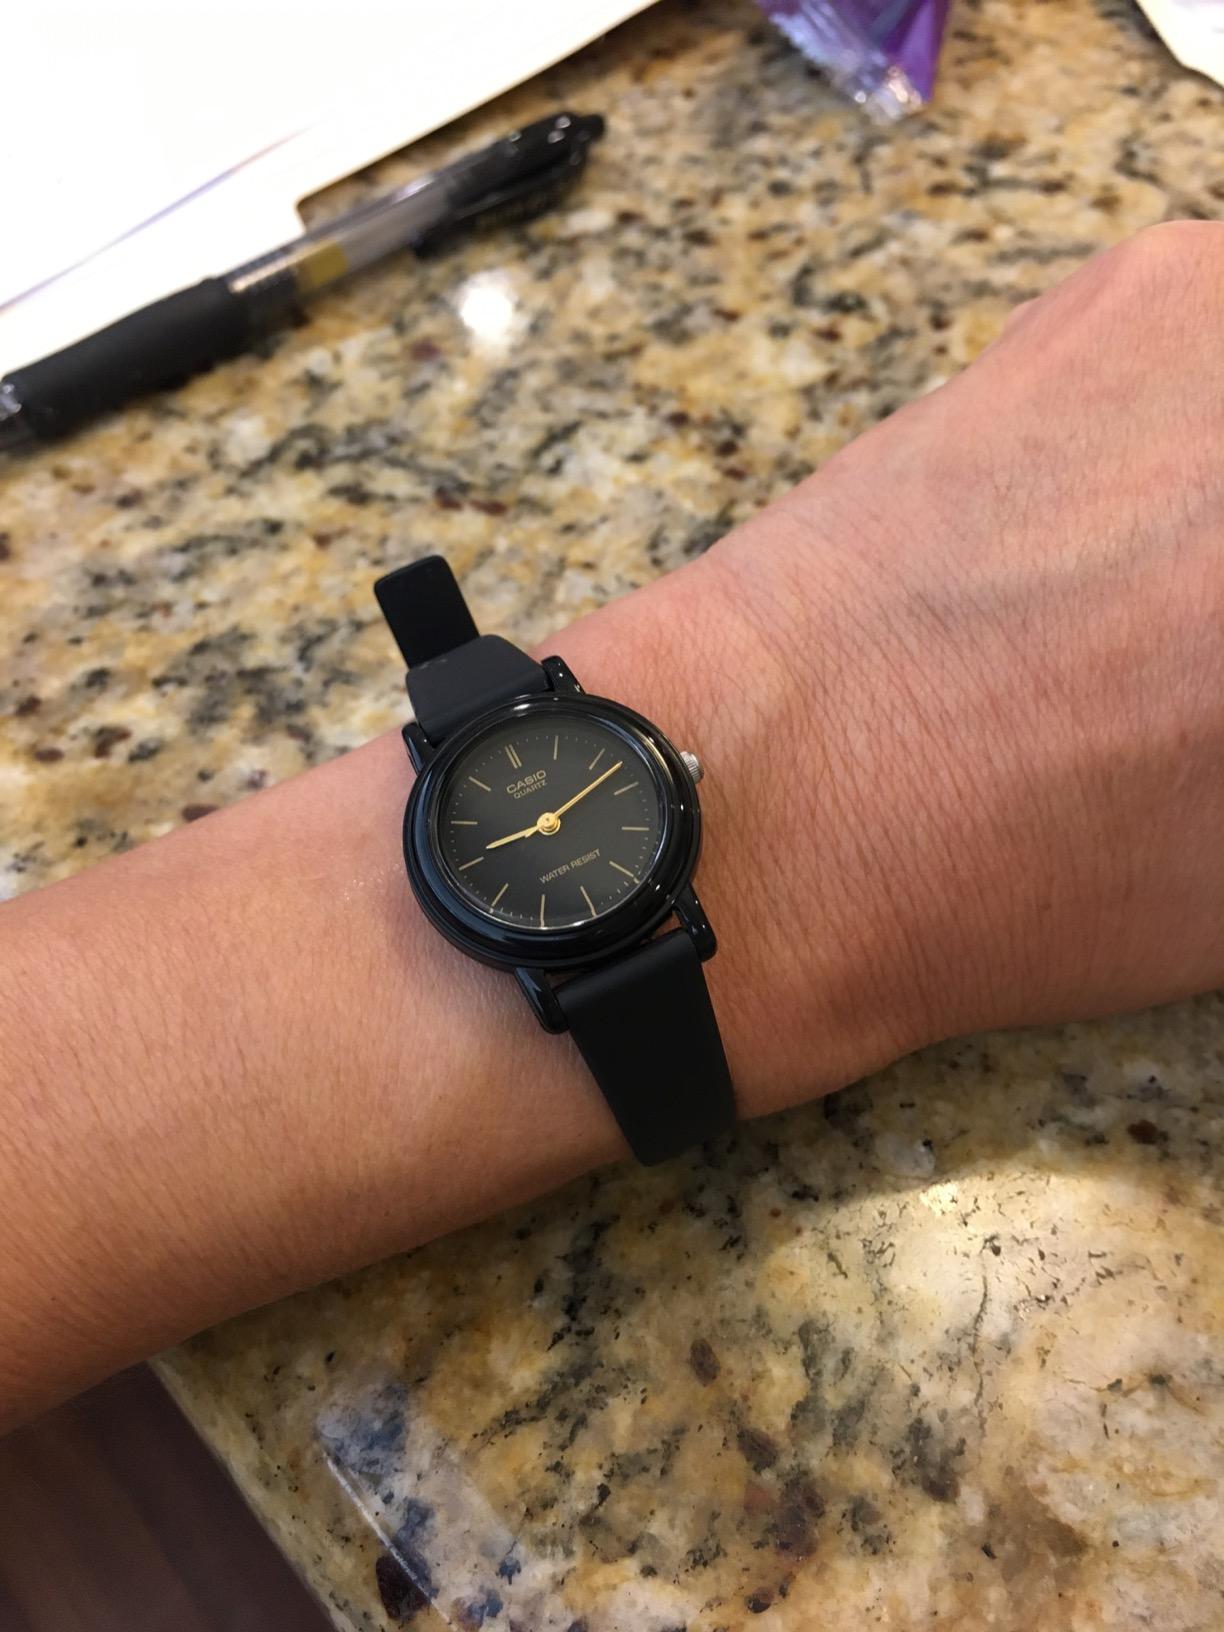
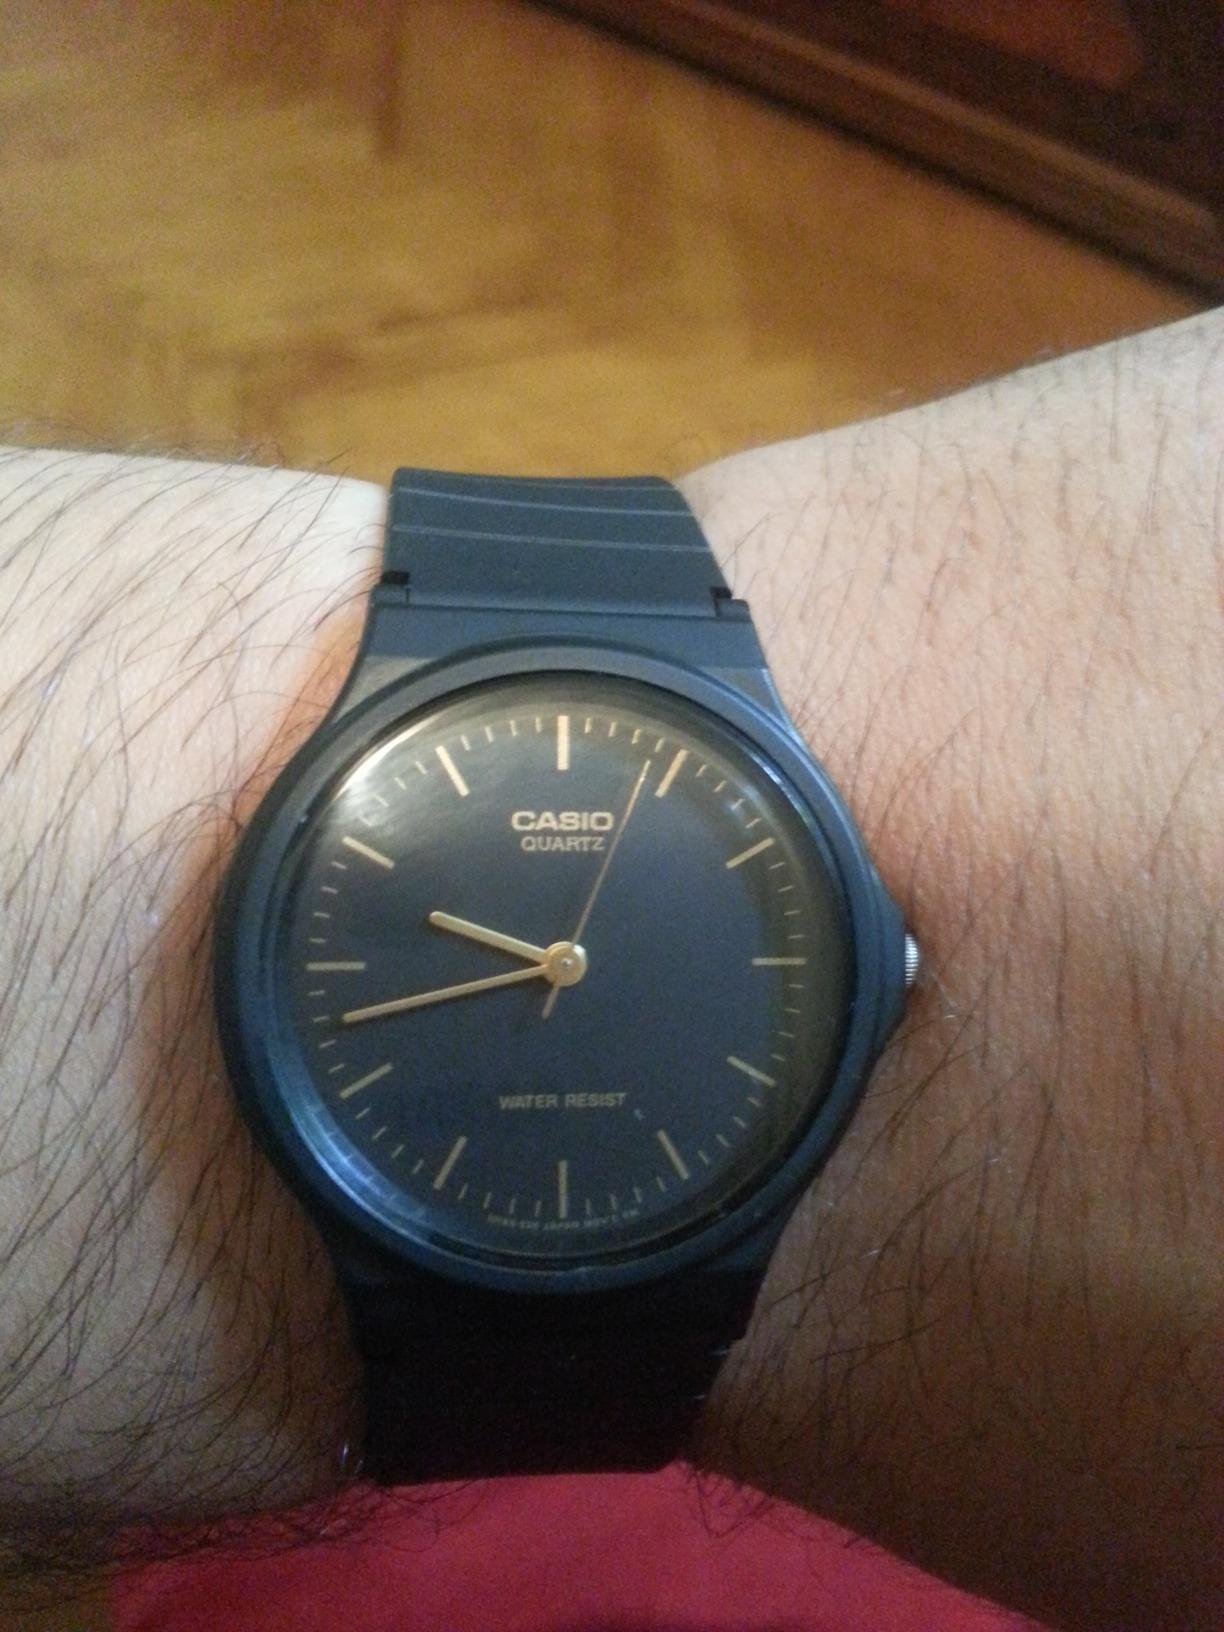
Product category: accessories_watch
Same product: no